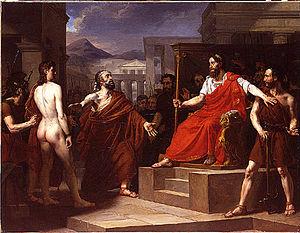
, Pythias et Damon chez Denys le tyran, Ecole Nationale Supérieure des Beaux-Arts, Paris.
Cette page recense les lauréats du prix de Rome en peinture, récompense inaugurée en 1663, et de façon officielle en 1667, par l'Académie royale de peinture et de sculpture à Paris, et supprimée par une réforme, après 1968.